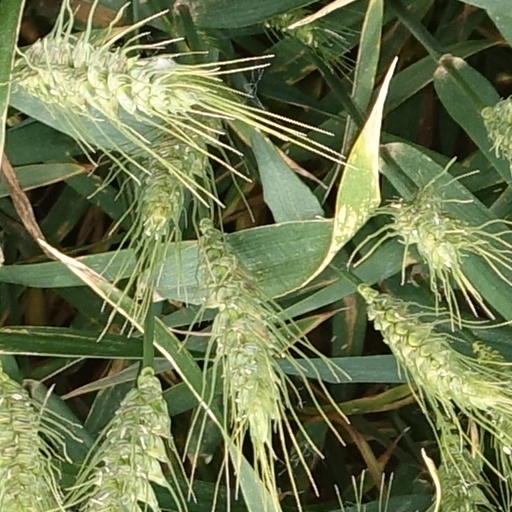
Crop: wheat